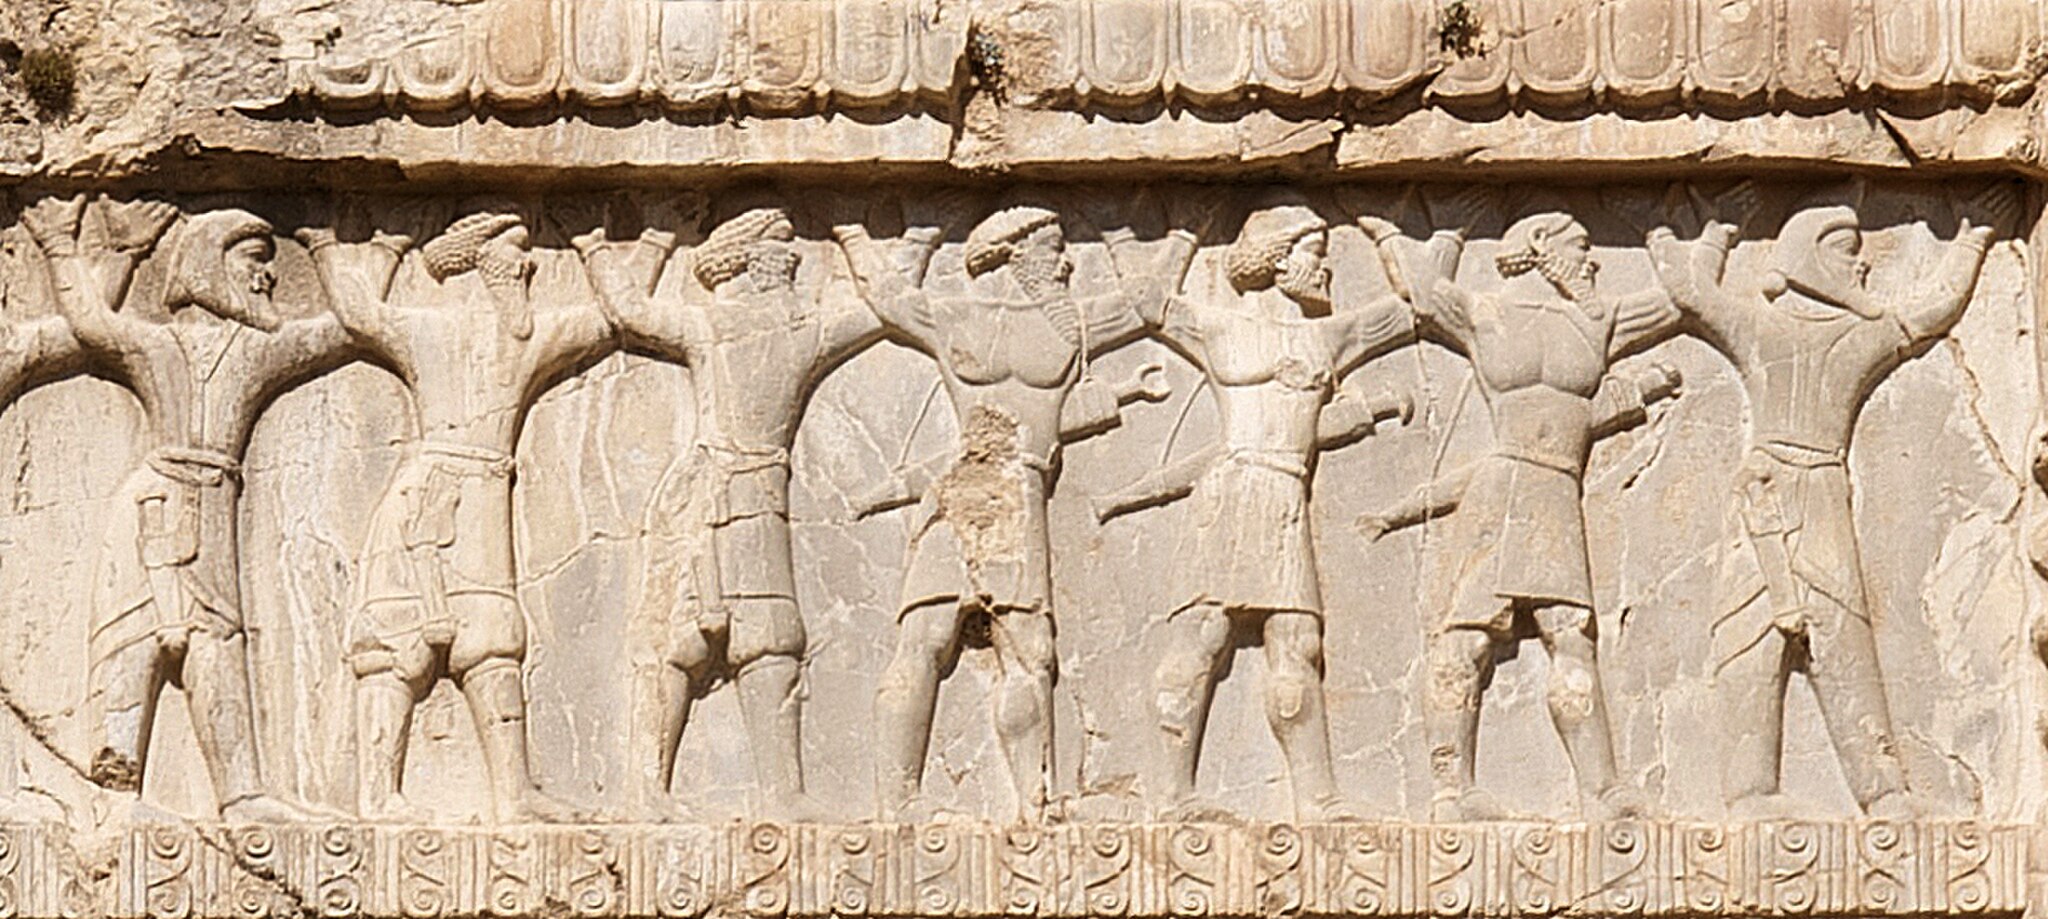
Title: Soldiers of the Achaemenid army of Xerxes I
Description: All ethnicities of the Achaemenid army. Soldiers of the Achaemenid army of Xerxes I
Date: 2018-10-18
Categories: Tomb of Xerxes I, Extracted images